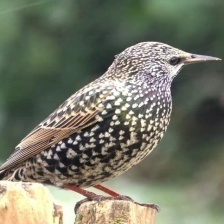
Species: COMMON STARLING
Scientific name: STURNUS VULGARIS